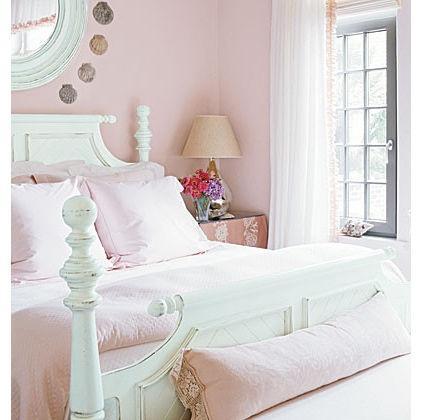
use a barely - there blush pink , and blend it with white furniture and curtains .